Luke Glacier

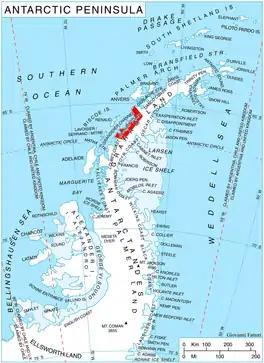
Location of Graham Coast on the Antarctic Peninsula.

Luke Glacier is a glacier at least long, flowing northwest into the head of Leroux Bay on the west coast of Graham Land, Antarctica. It is surmounted by Mount Chevreux on the south, Mount Perchot on the southwest and Mount Radotina on the northeast. The glacier was first sighted and roughly surveyed in 1909 by the Fourth French Antarctic Expedition. It was resurveyed in 1935–36 by the British Graham Land Expedition and later named for George Lawson Johnston, 1st Baron Luke of Pavenham, Chairman of Bovril Ltd, who contributed toward the cost of the expedition.